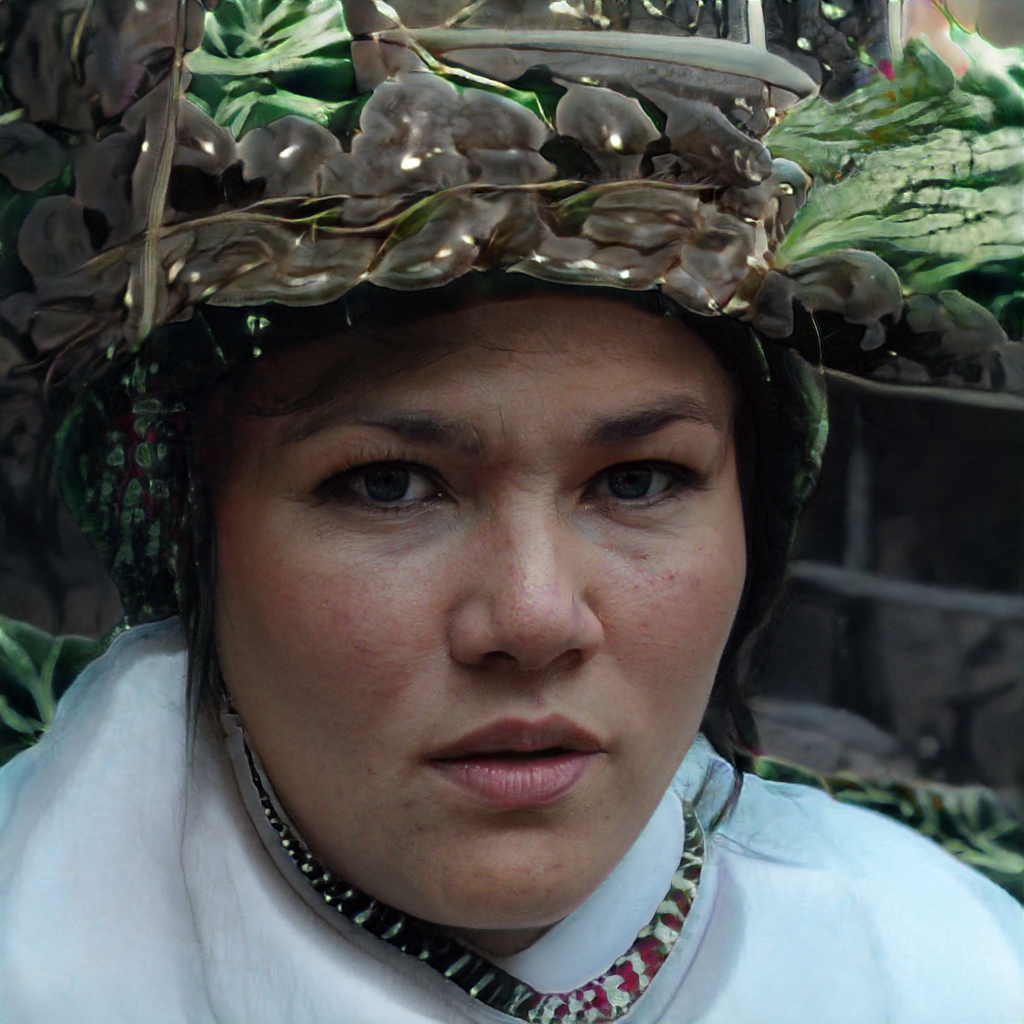
Gender: Female